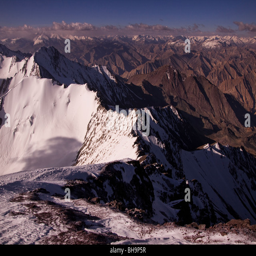
view from the summit of m